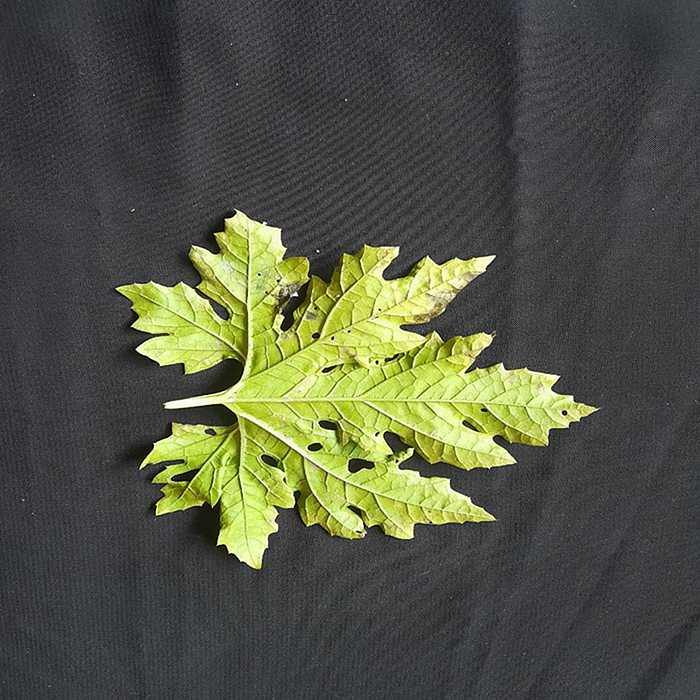
Plant: Bitter Gourd
Label: Downey mildew